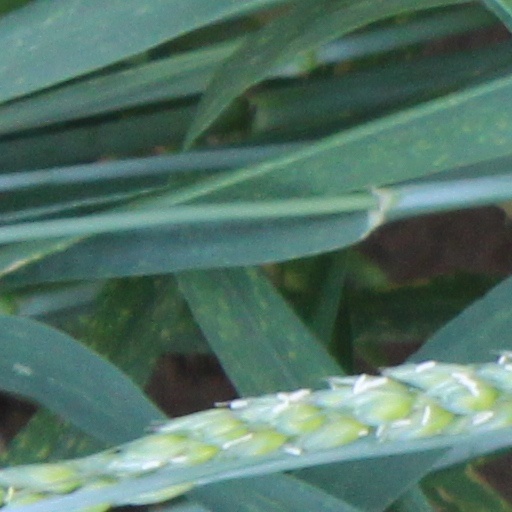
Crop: wheat